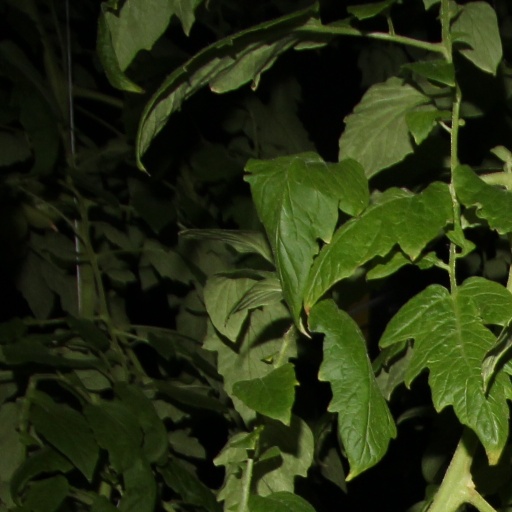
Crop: tomato